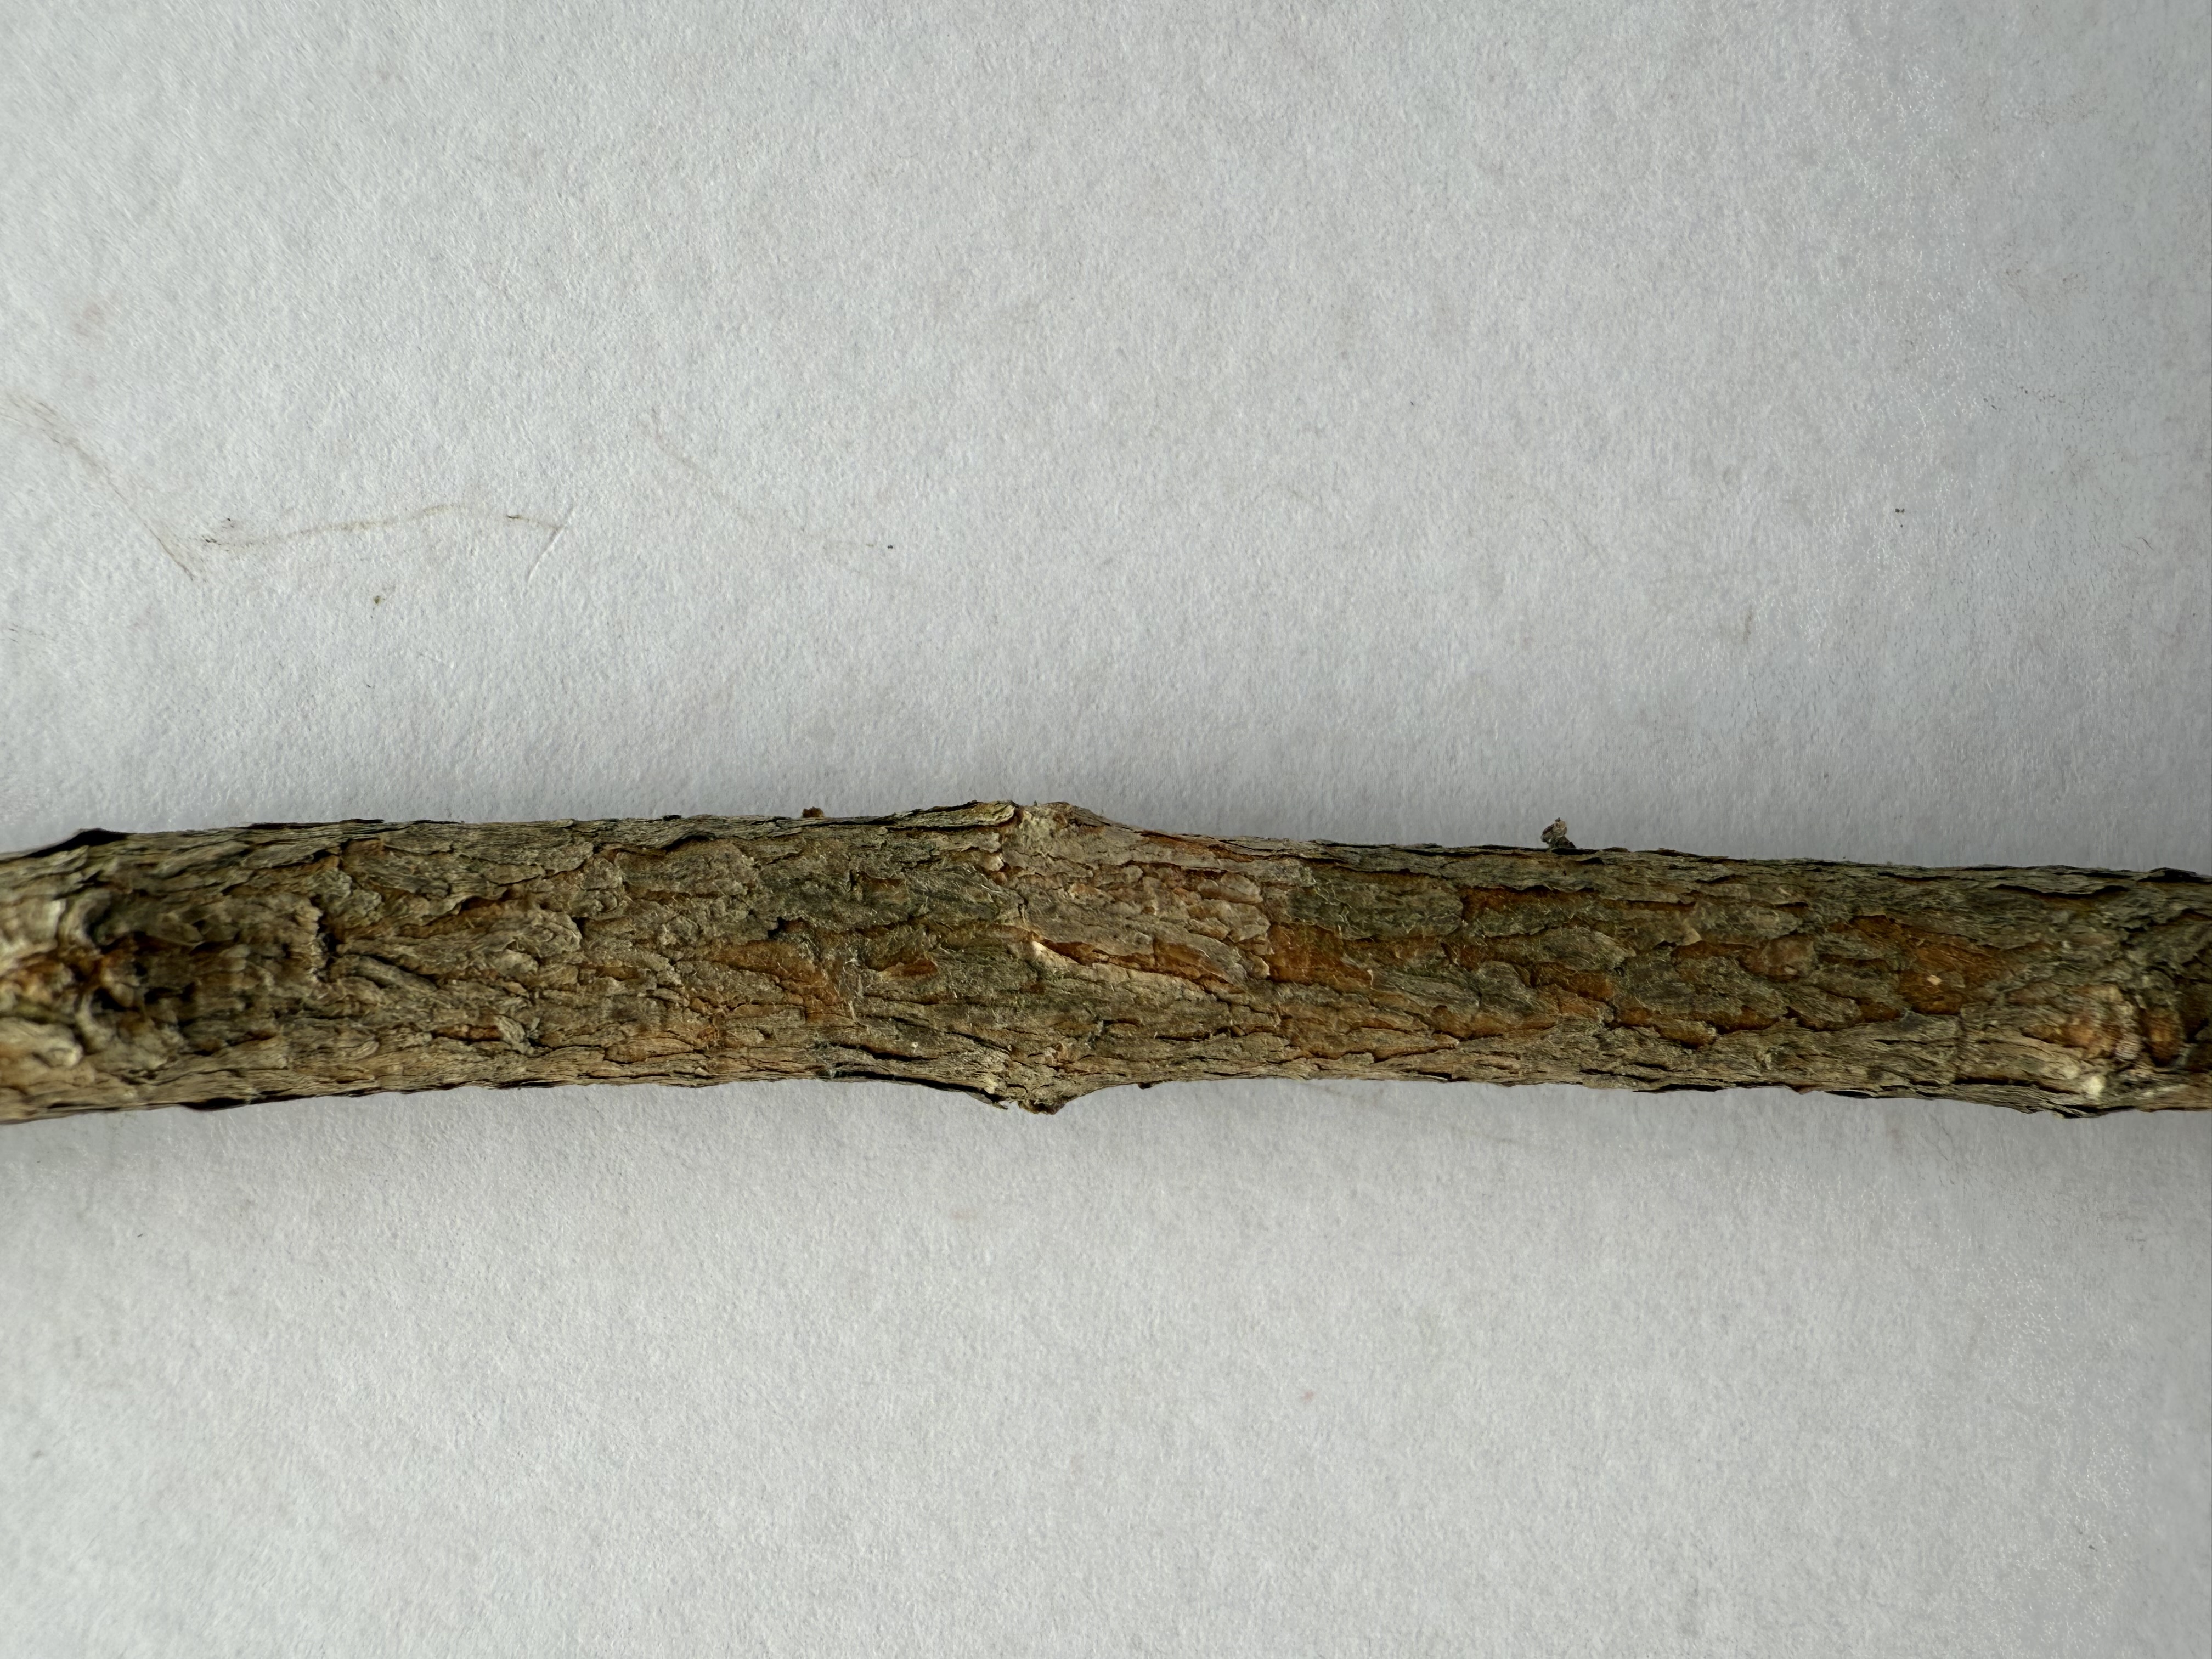
Variety: Feijoa